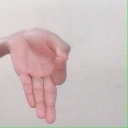
अक्षर: ज्ञ